2005 CONCACAF U17 Tournament

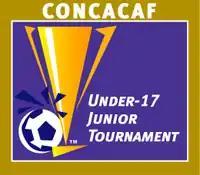

The 2005 CONCACAF U17 Tournament was played in Costa Rica and Mexico.